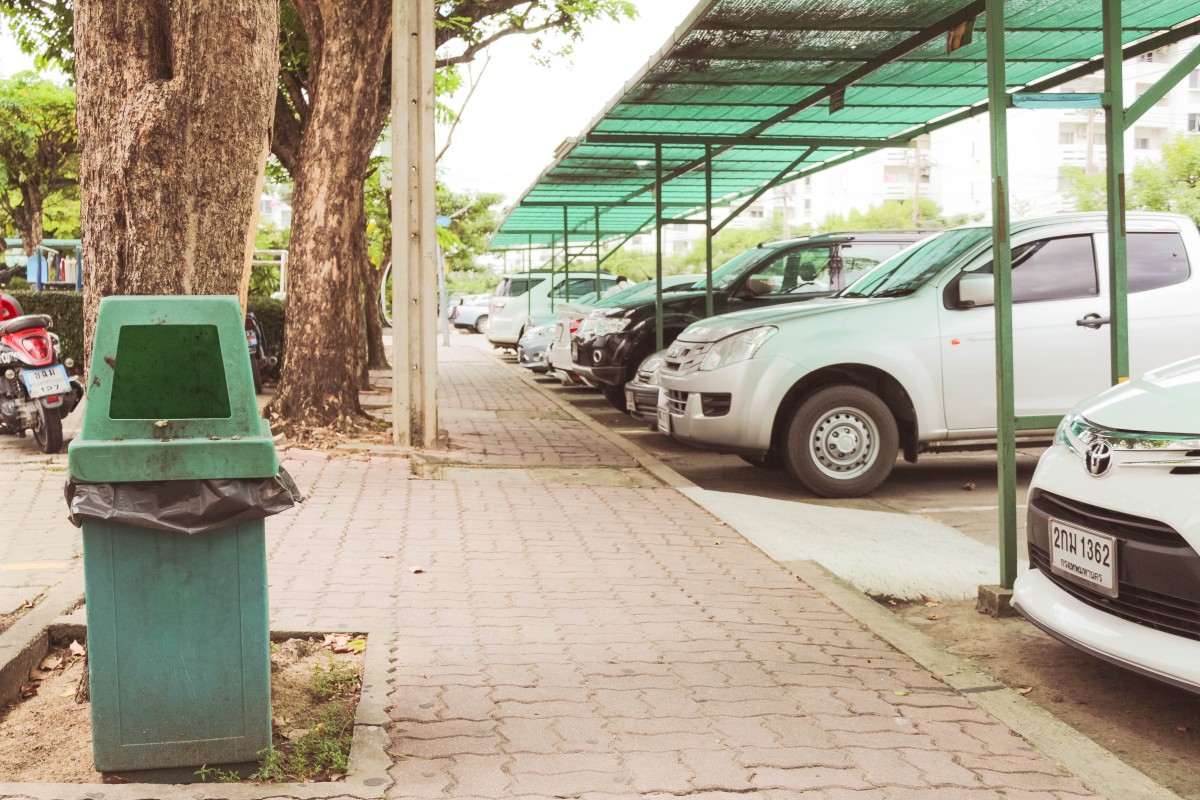
Tags: street, parking, home